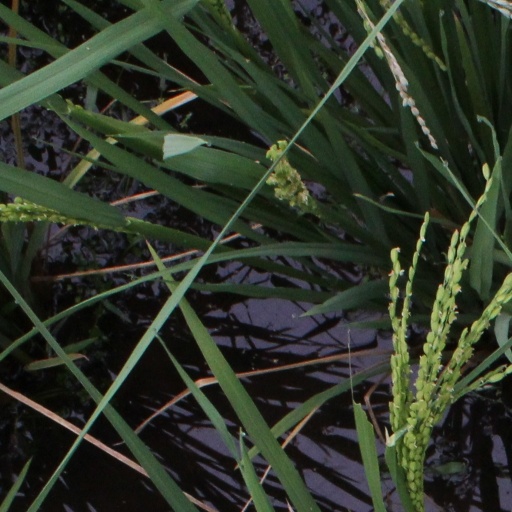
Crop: rice